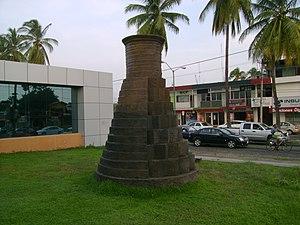
""Volcano"" de Vicente Rojo, dans la ville de Colima"